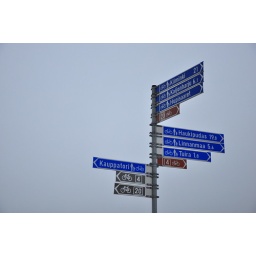
This street path sign helps a lot when traveling in Finland.